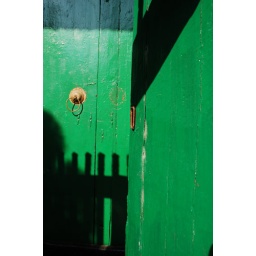
green door in Xichang,China